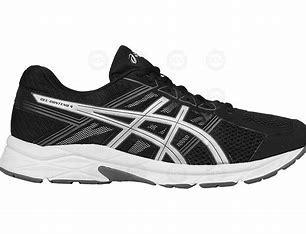
Brand: Asics
Model: Gel Contend 4